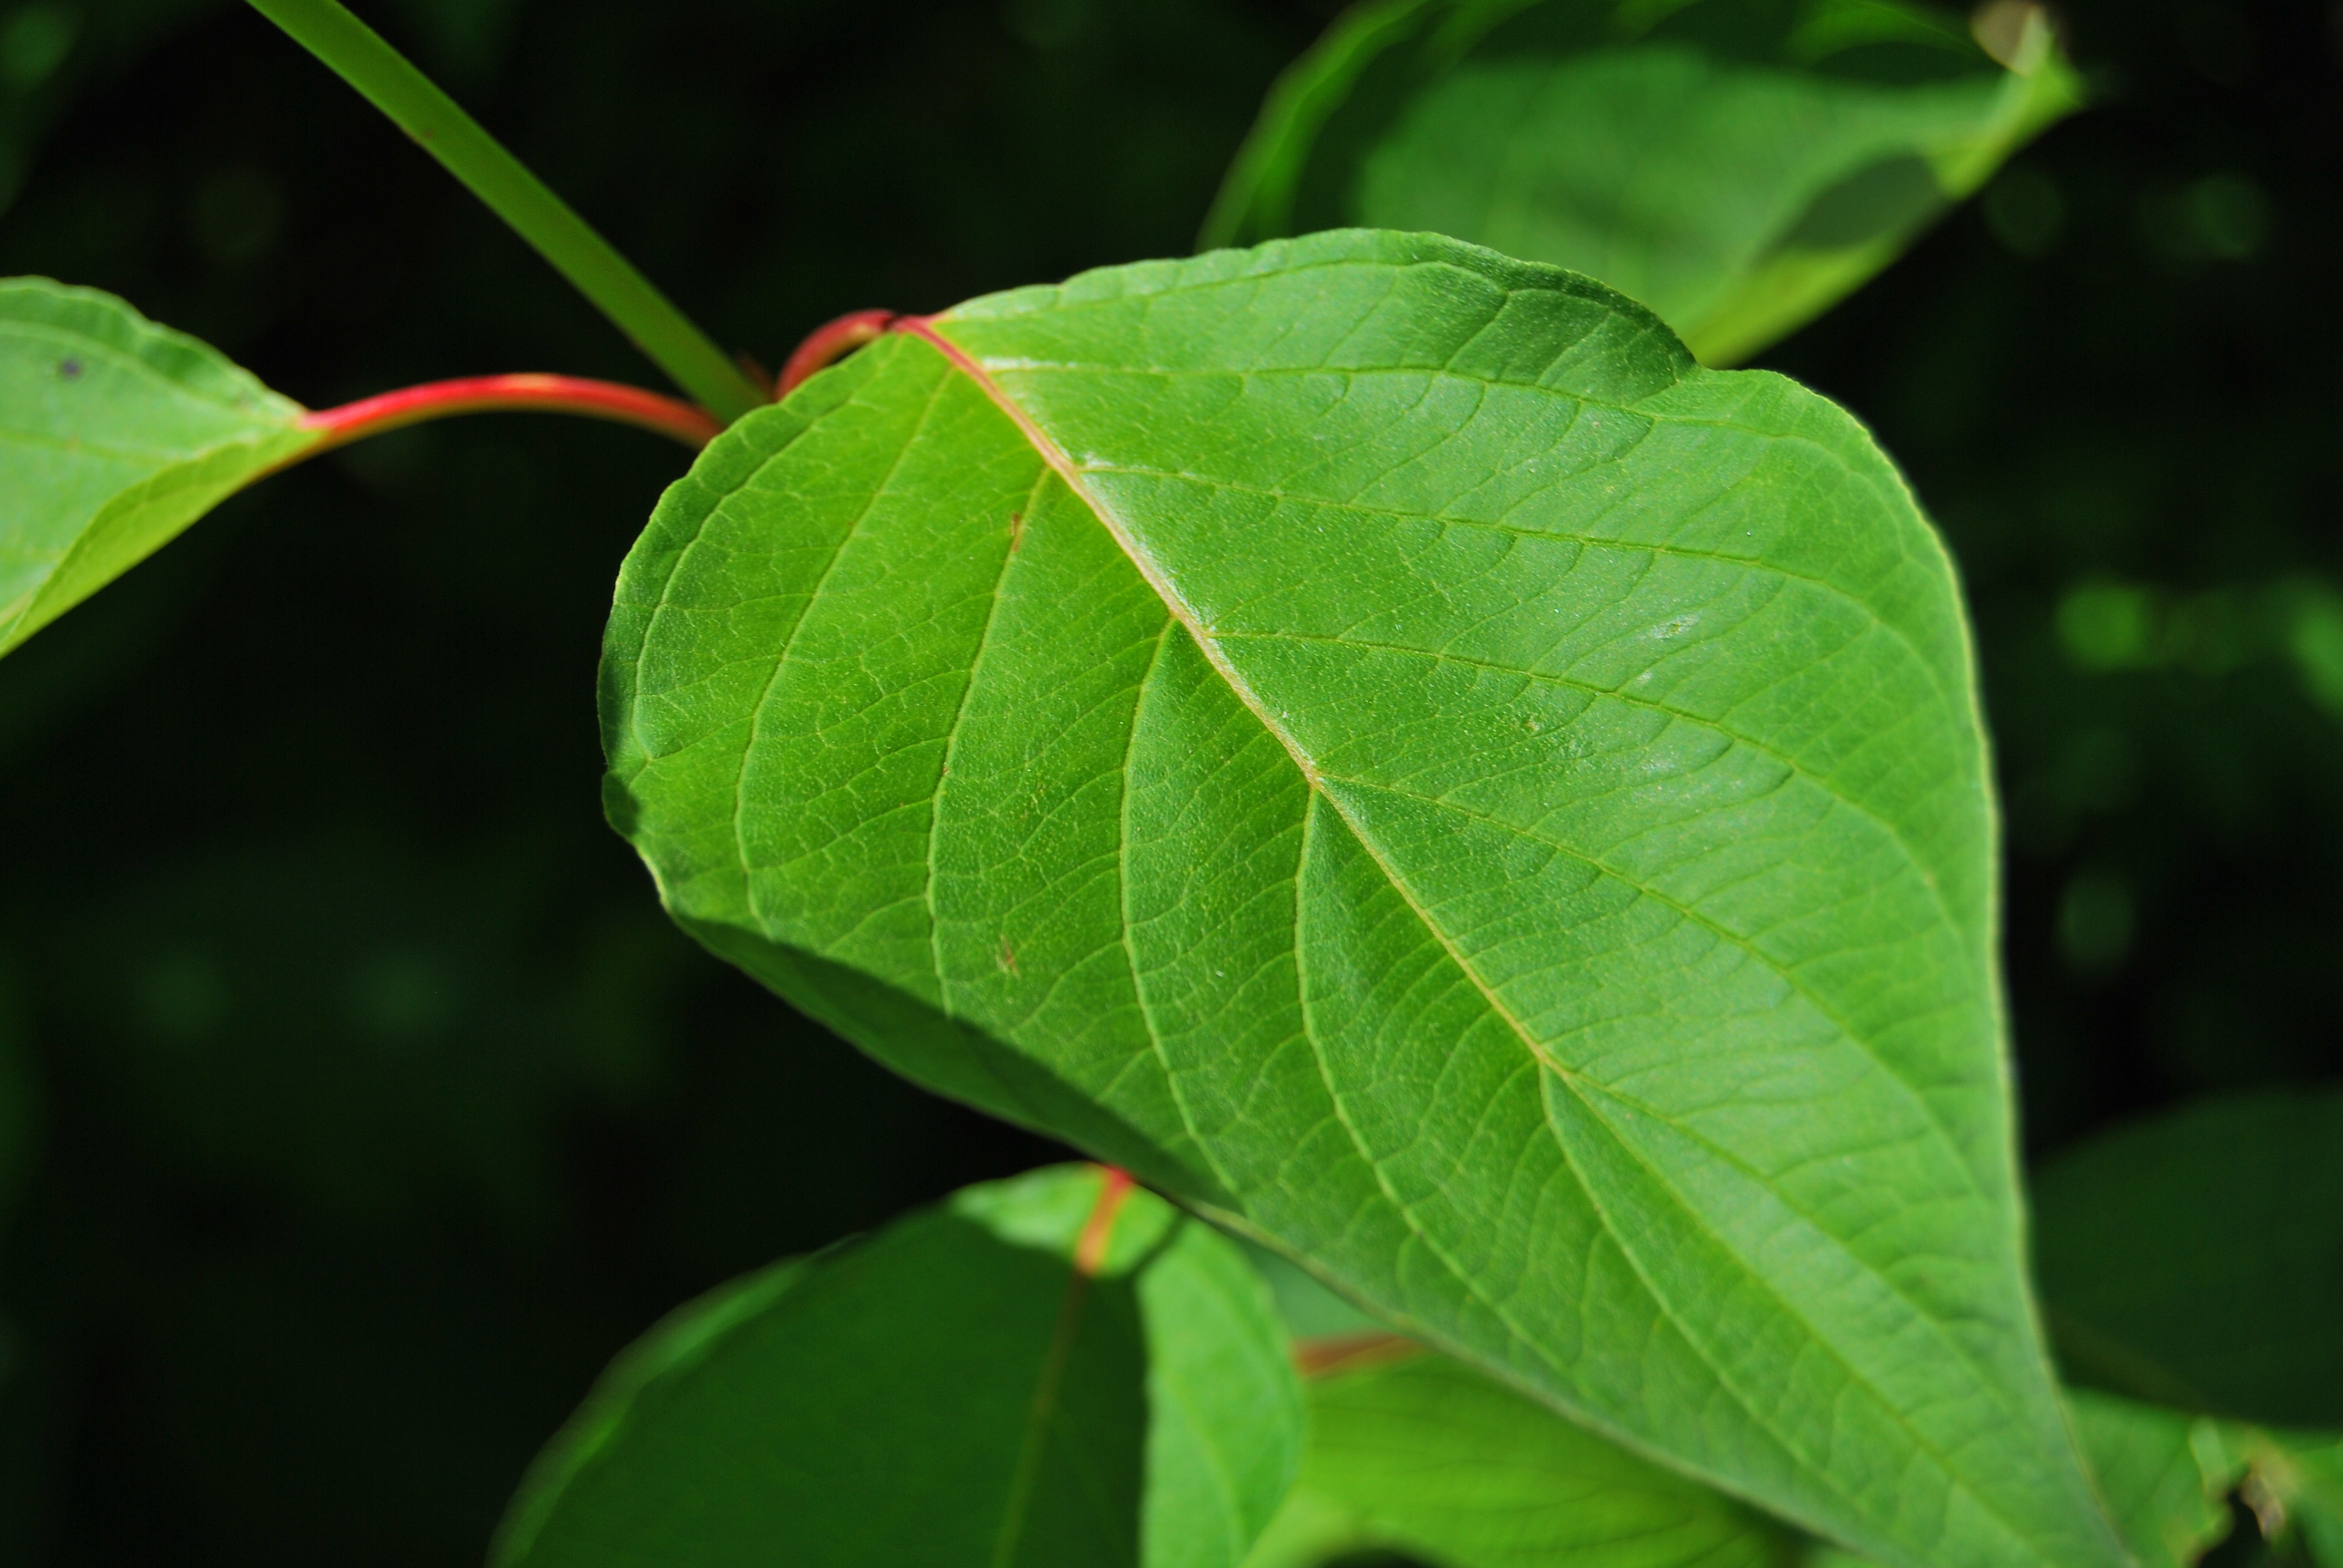
tree, nature, branch, plant, fruit, leaf, flower, food, green, produce, closeup, flora, shrub, deciduous, flowering plant, land plant